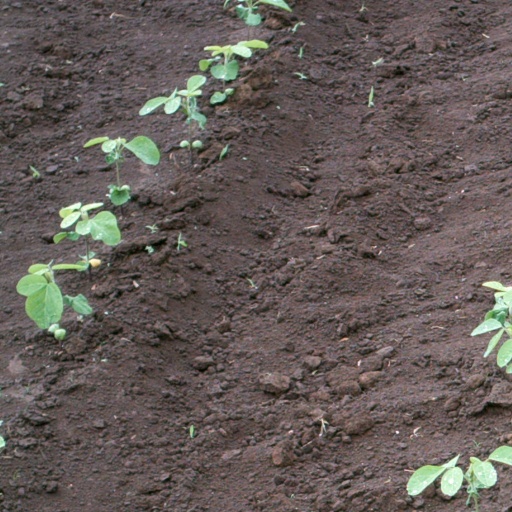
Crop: soybean